Rail transport in Brazil

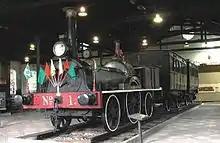
The first Brazilian locomotive, "Baroneza", today being exhibited in the Museu do Trem in Rio de Janeiro.

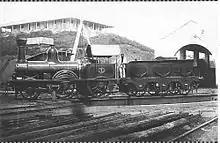
The first locomotive of the Recife and São Francisco Railway Company, the second oldest Brazilian railway.

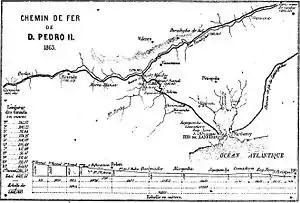
"Estrada de Ferro Dom Pedro II" (1863)

Some time before the enacting of Law 641, the banker Irineu Evangelista de Souza requested permission to build a railway connecting the Port of Mauá, in the Bay of Guanabara, to Raiz da Serra. This railway became effectively the first-ever Brazilian railway, being inaugurated on 30 April 1854, with only 14.5 km of track and 1,676m (5' 6") gauge. Irineu's company, "Imperial Companhia de Navegação a Vapor - Estrada de Ferro Petrópolis" ("Imperial Steam Navigation Company - Petropolis Railroad"), realized the first port-railway operation in Brazil, transporting cargo from the ship "Praça XV" to Raiz da Serra. The Mauá Railway had little value besides its political and symbolic values, however. Mauá directly and indirectly participated in the building of nine other railways in Brazil.